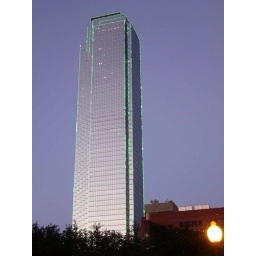
Lots of nice towers in Dallas, but the green outline of this tower is nice at night.